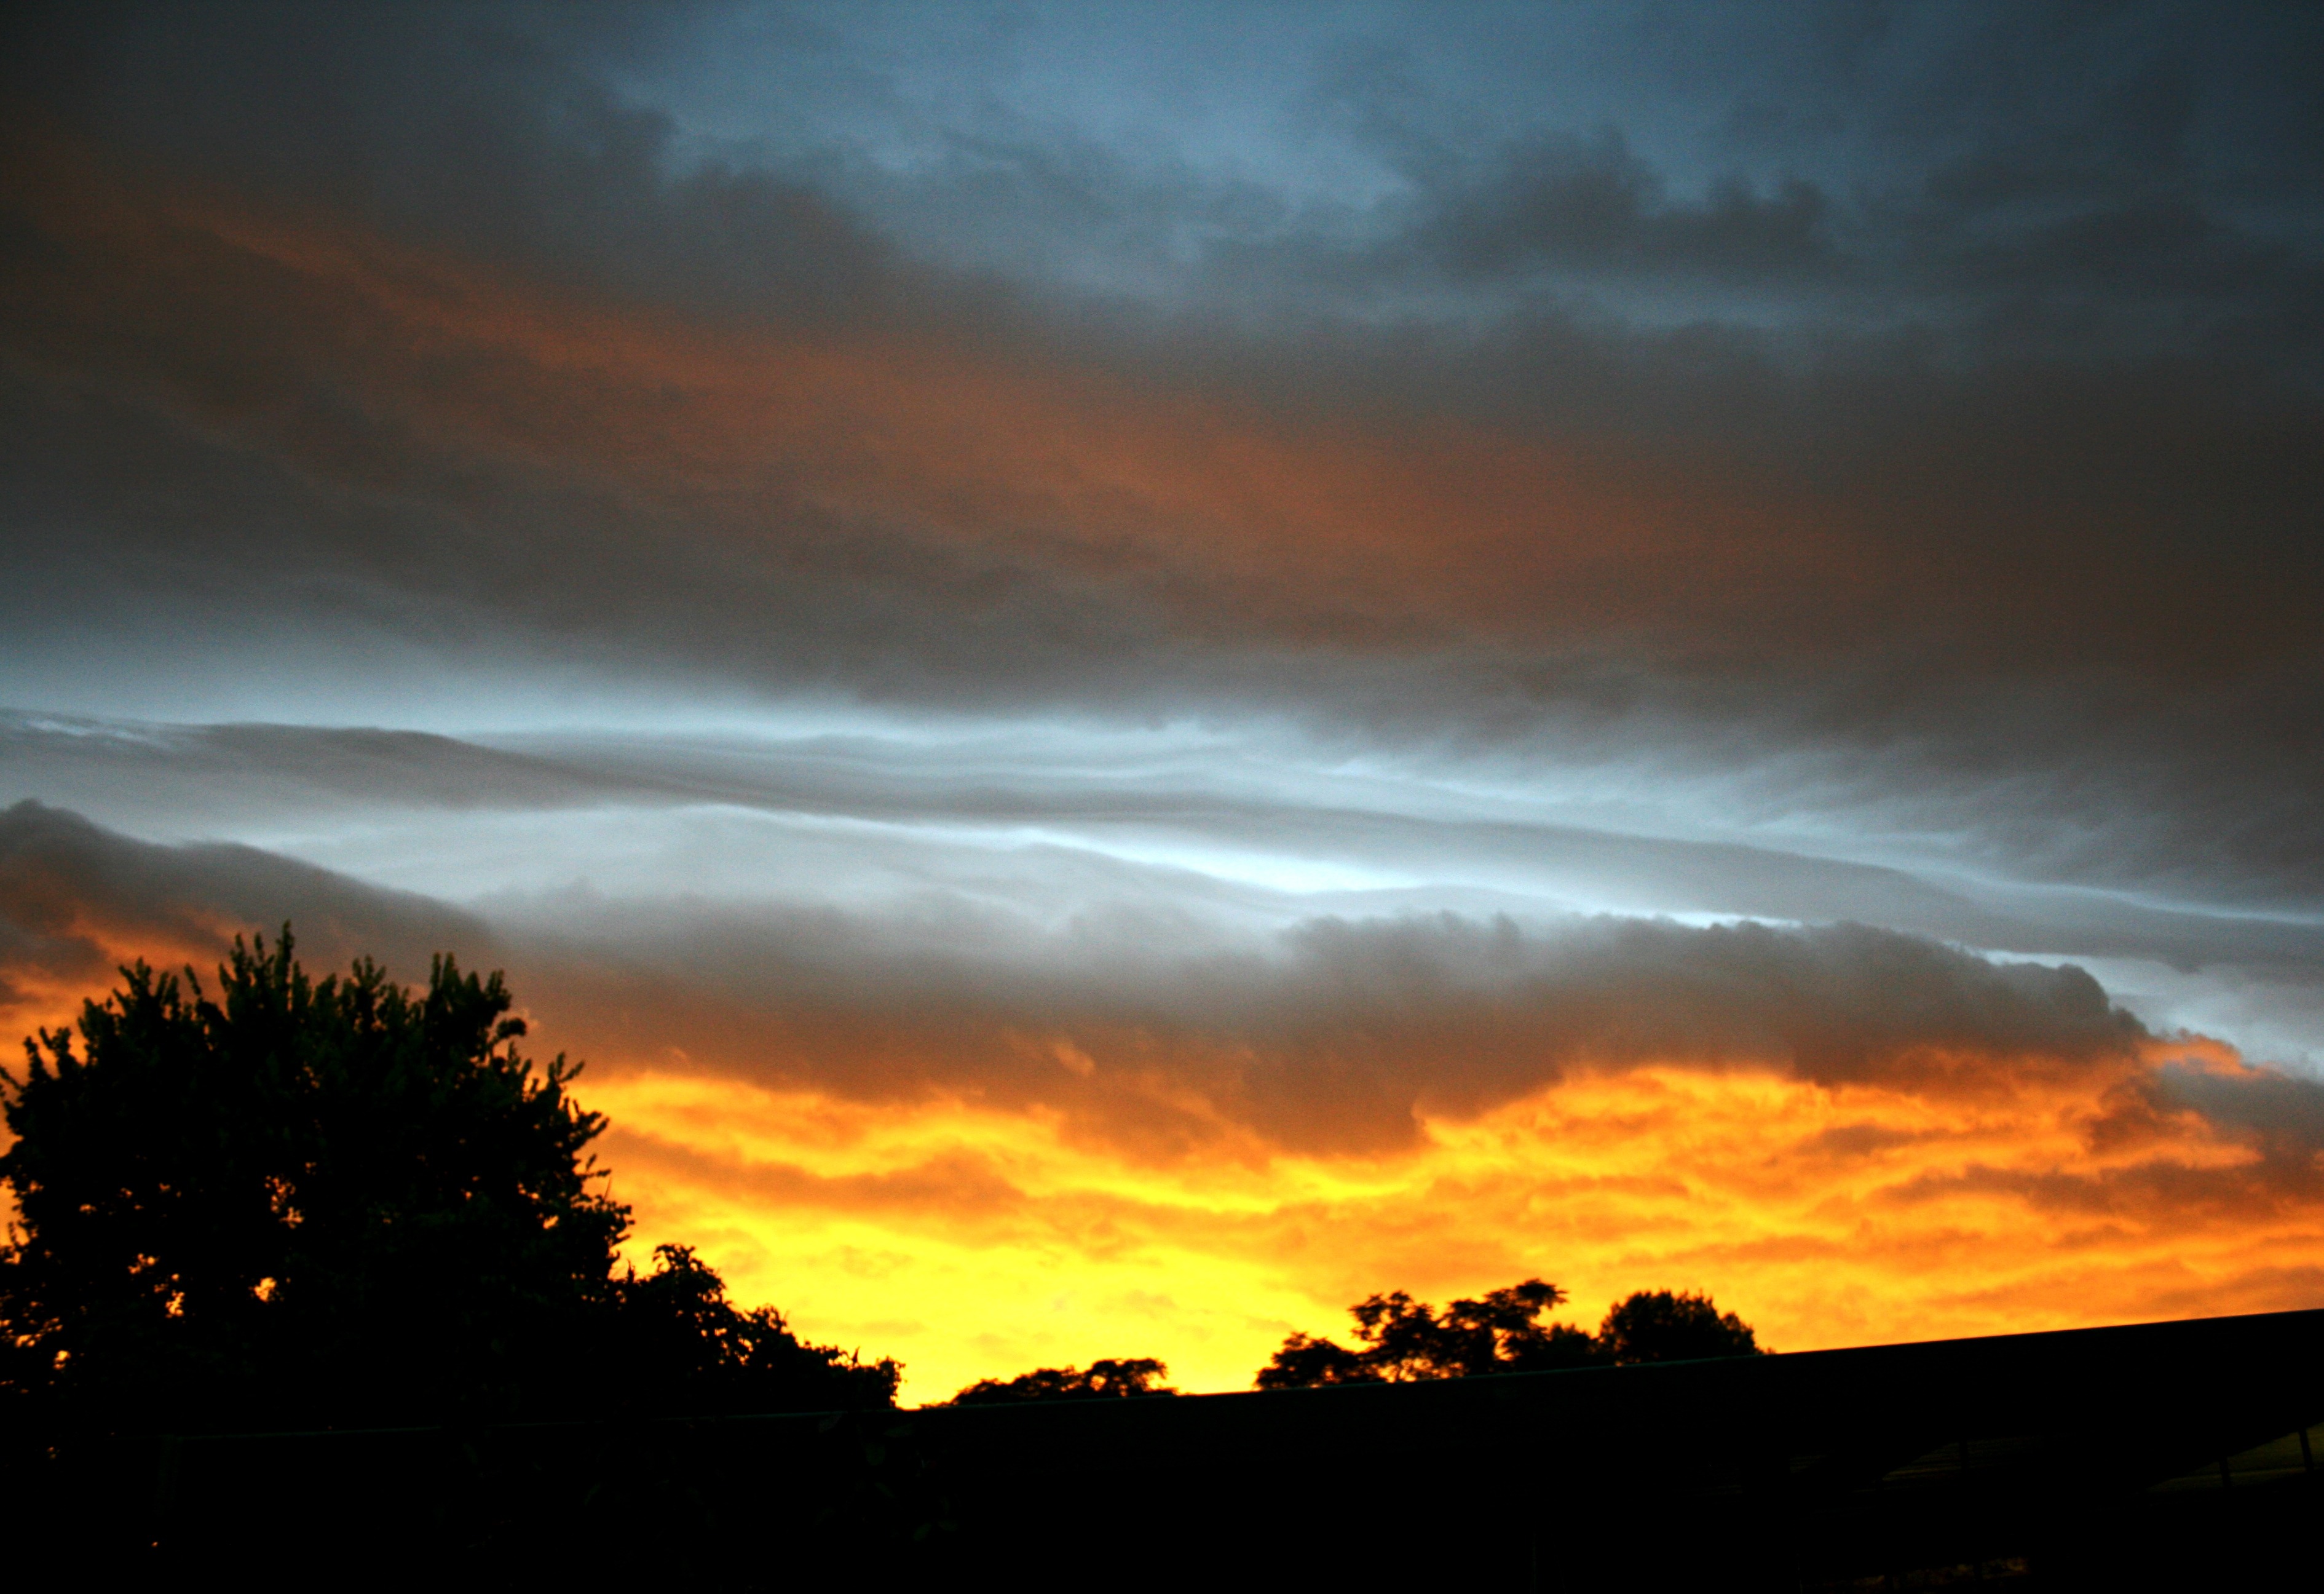
horizon, cloud, sky, sun, sunrise, sunset, white, sunlight, morning, dawn, atmosphere, dusk, evening, orange, glow, shelf, yellow, trees, clouds, bright, marble, silhouettes, striking, stunning, afterglow, streaked, meteorological phenomenon, red sky at morning